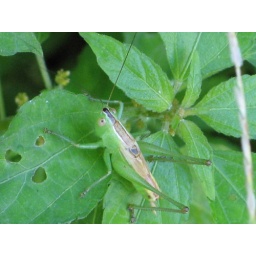
Type of green grasshopper in our flower bed.